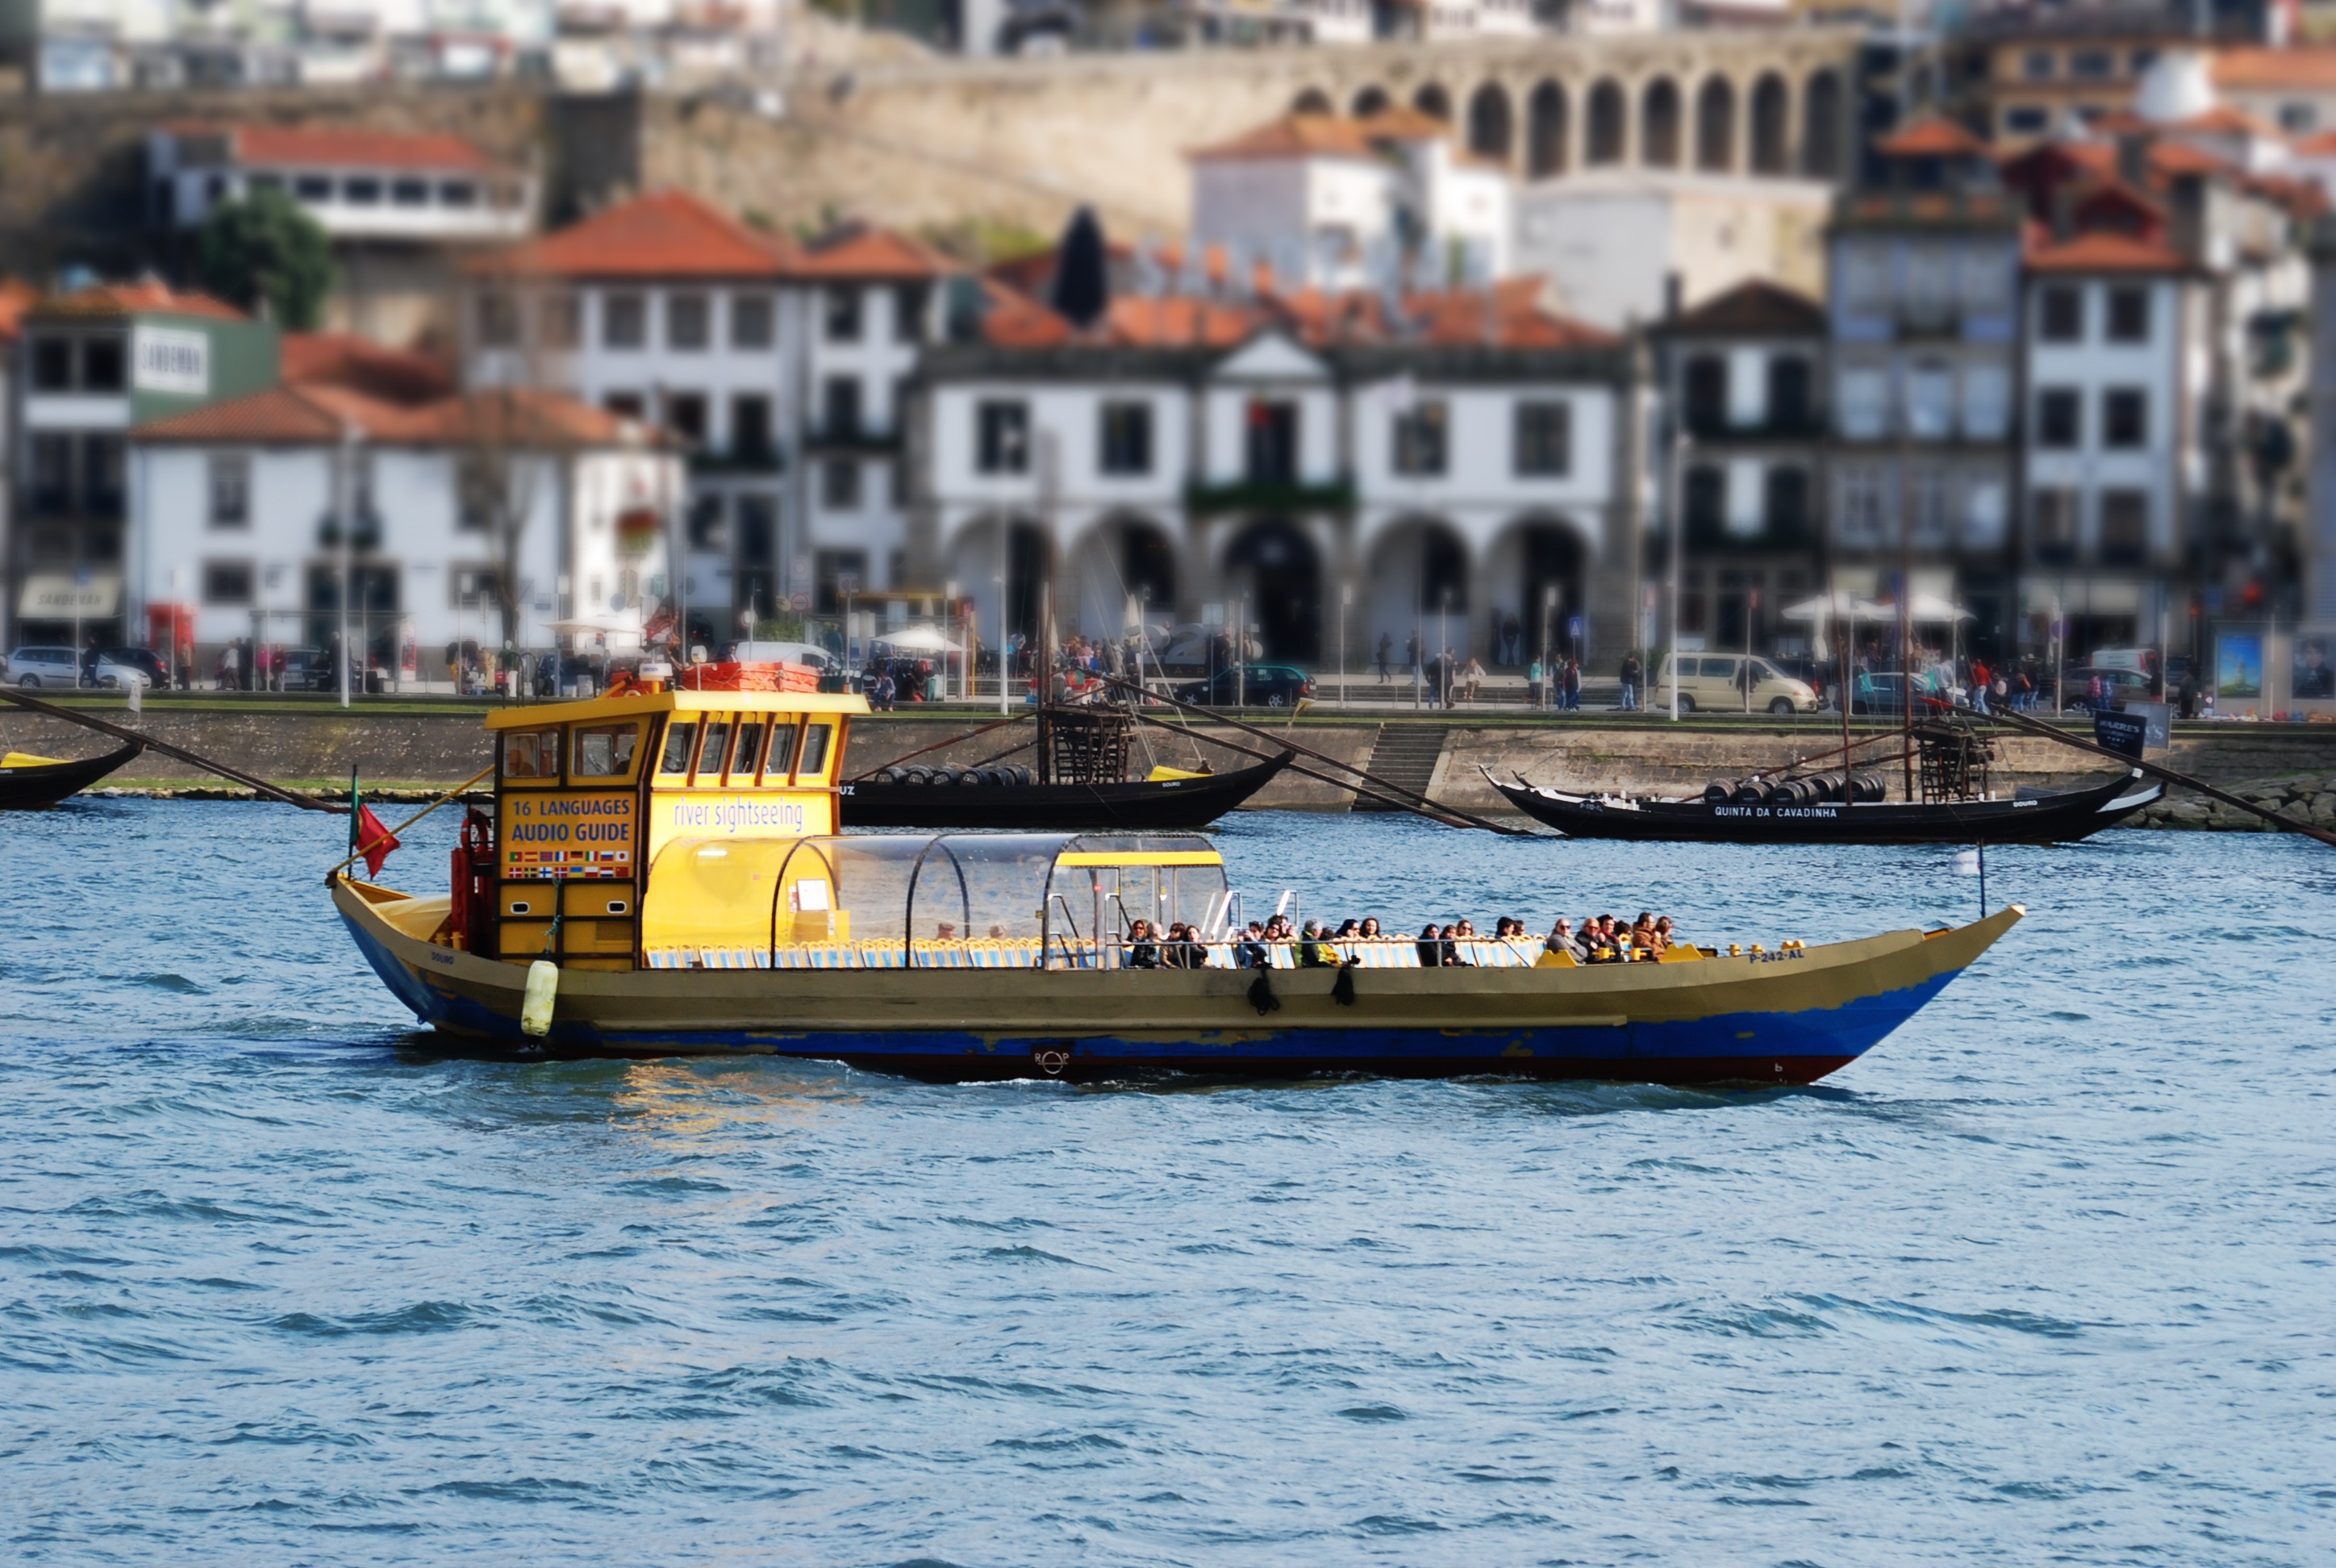
sea, coast, boat, ship, travel, transport, vehicle, harbor, motorboat, boating, navigation, maritime, watercraft, fishing vessel, motor ship, passenger ship, freight transport, watercraft rowing, nautical river